Harley-Davidson XR-750

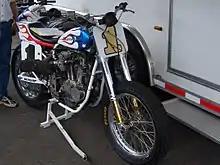
Bubba Blackwell's Harley-Davidson XR-750 jump bike

The longest jump Knievel made over cars was 129 feet over 19 cars in 1971 and was featured in the movie "Evel Knievel" starring George Hamilton. The longest jump over buses was first attempted with Knievel crashing at Wembley Stadium in 1975 in an attempt to jump 120 feet over 13 buses. Five months later, Knievel jumped the XR-750 over 14 buses for his personal record, and world record for almost 25 years, of 133 feet at Kings Island.